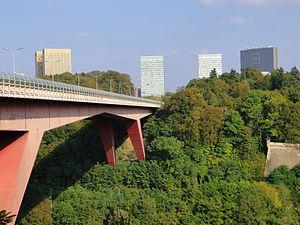
Le Pont Grande-Duchese Charlotte, vue depuis le Limpertsberg vers l'est, en direction du plateau de Kirchberg. Au fond, de gauche à droite, les tours A et B de la Cour de justice de l'Union européenne, les tours B et A (secrétariat du Parlement Européen) ainsi que le bâtiment Konrad Adenauer. A l'extrémité droite, une tour du Fort Niedergrünewald.